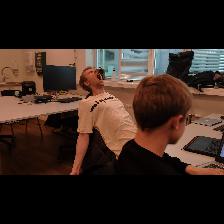
Label: Human